Yodeling

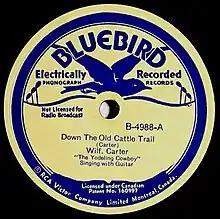
"Down the Old Cattle Trail" c. 1934

Canadian Wilf Carter (Montana Slim), known as the "Father of Canadian Country Music," is a good example of an early cowboy singer. He began singing in the 1920s after seeing a traveling Swiss performer named "The Yodeling Fool" in a nearby town. Carter sang in the "singing cowboy" style and developed a yodel with a Swiss-sound sometimes called an "echo yodel" or a "three-in-one."